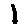
Label: 1